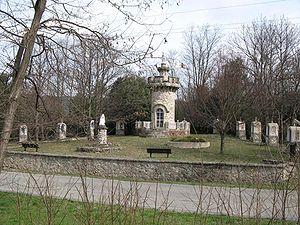
Le sanctuaire de Notre Dame de Lourdes (ou Rosaire) à Gravières en Ardèche
Gravières est une commune française, située dans le département de l'Ardèche en région Auvergne-Rhône-Alpes.